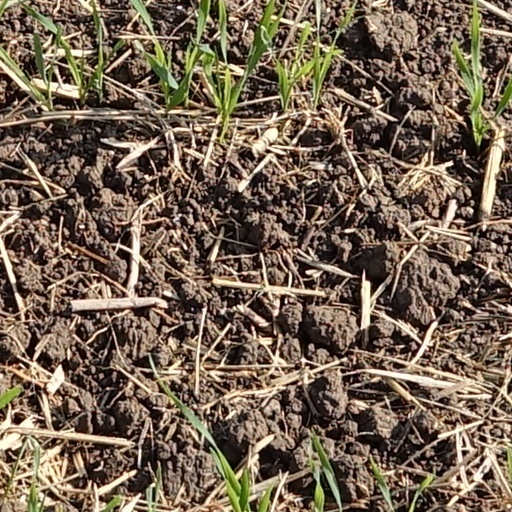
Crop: wheat